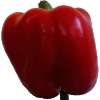
Label: Pepper Red 1